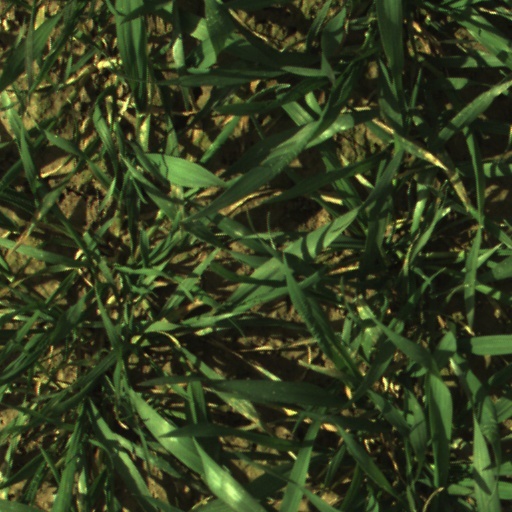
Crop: wheat